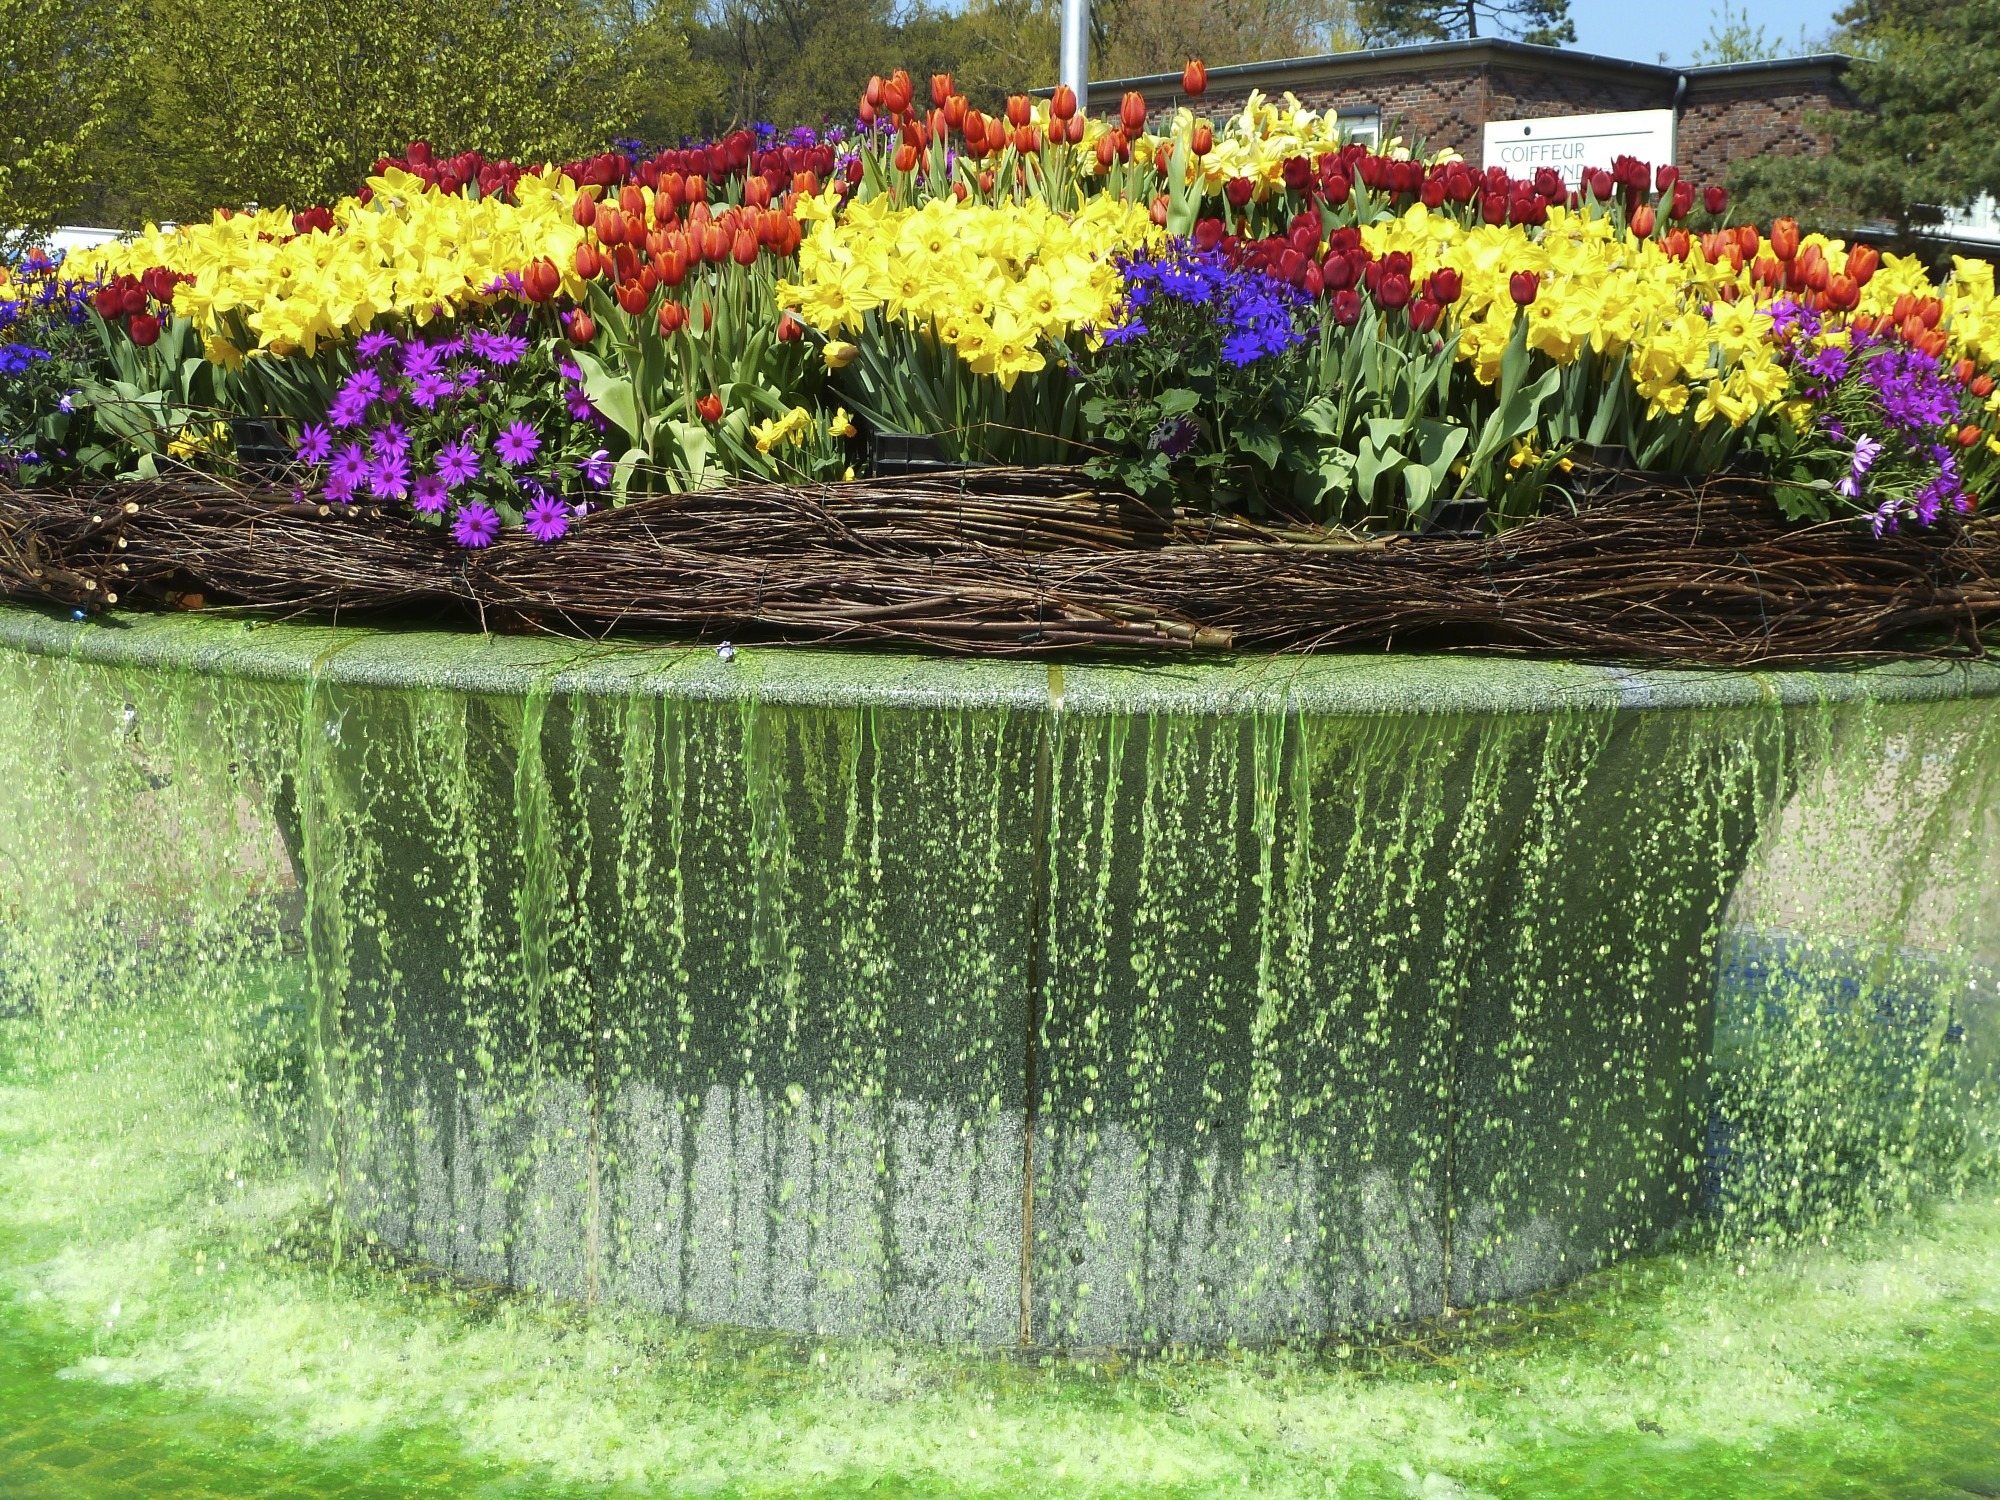
water, grass, fence, plant, lawn, flower, backyard, botany, garden, flowers, shrub, fountain, yard, hedge, annual plant, outdoor structure